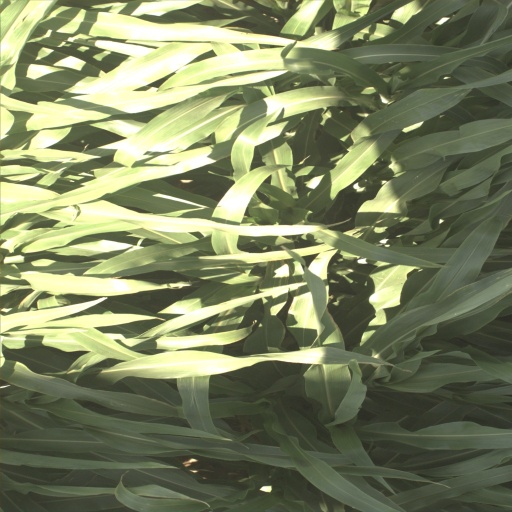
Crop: sorghum